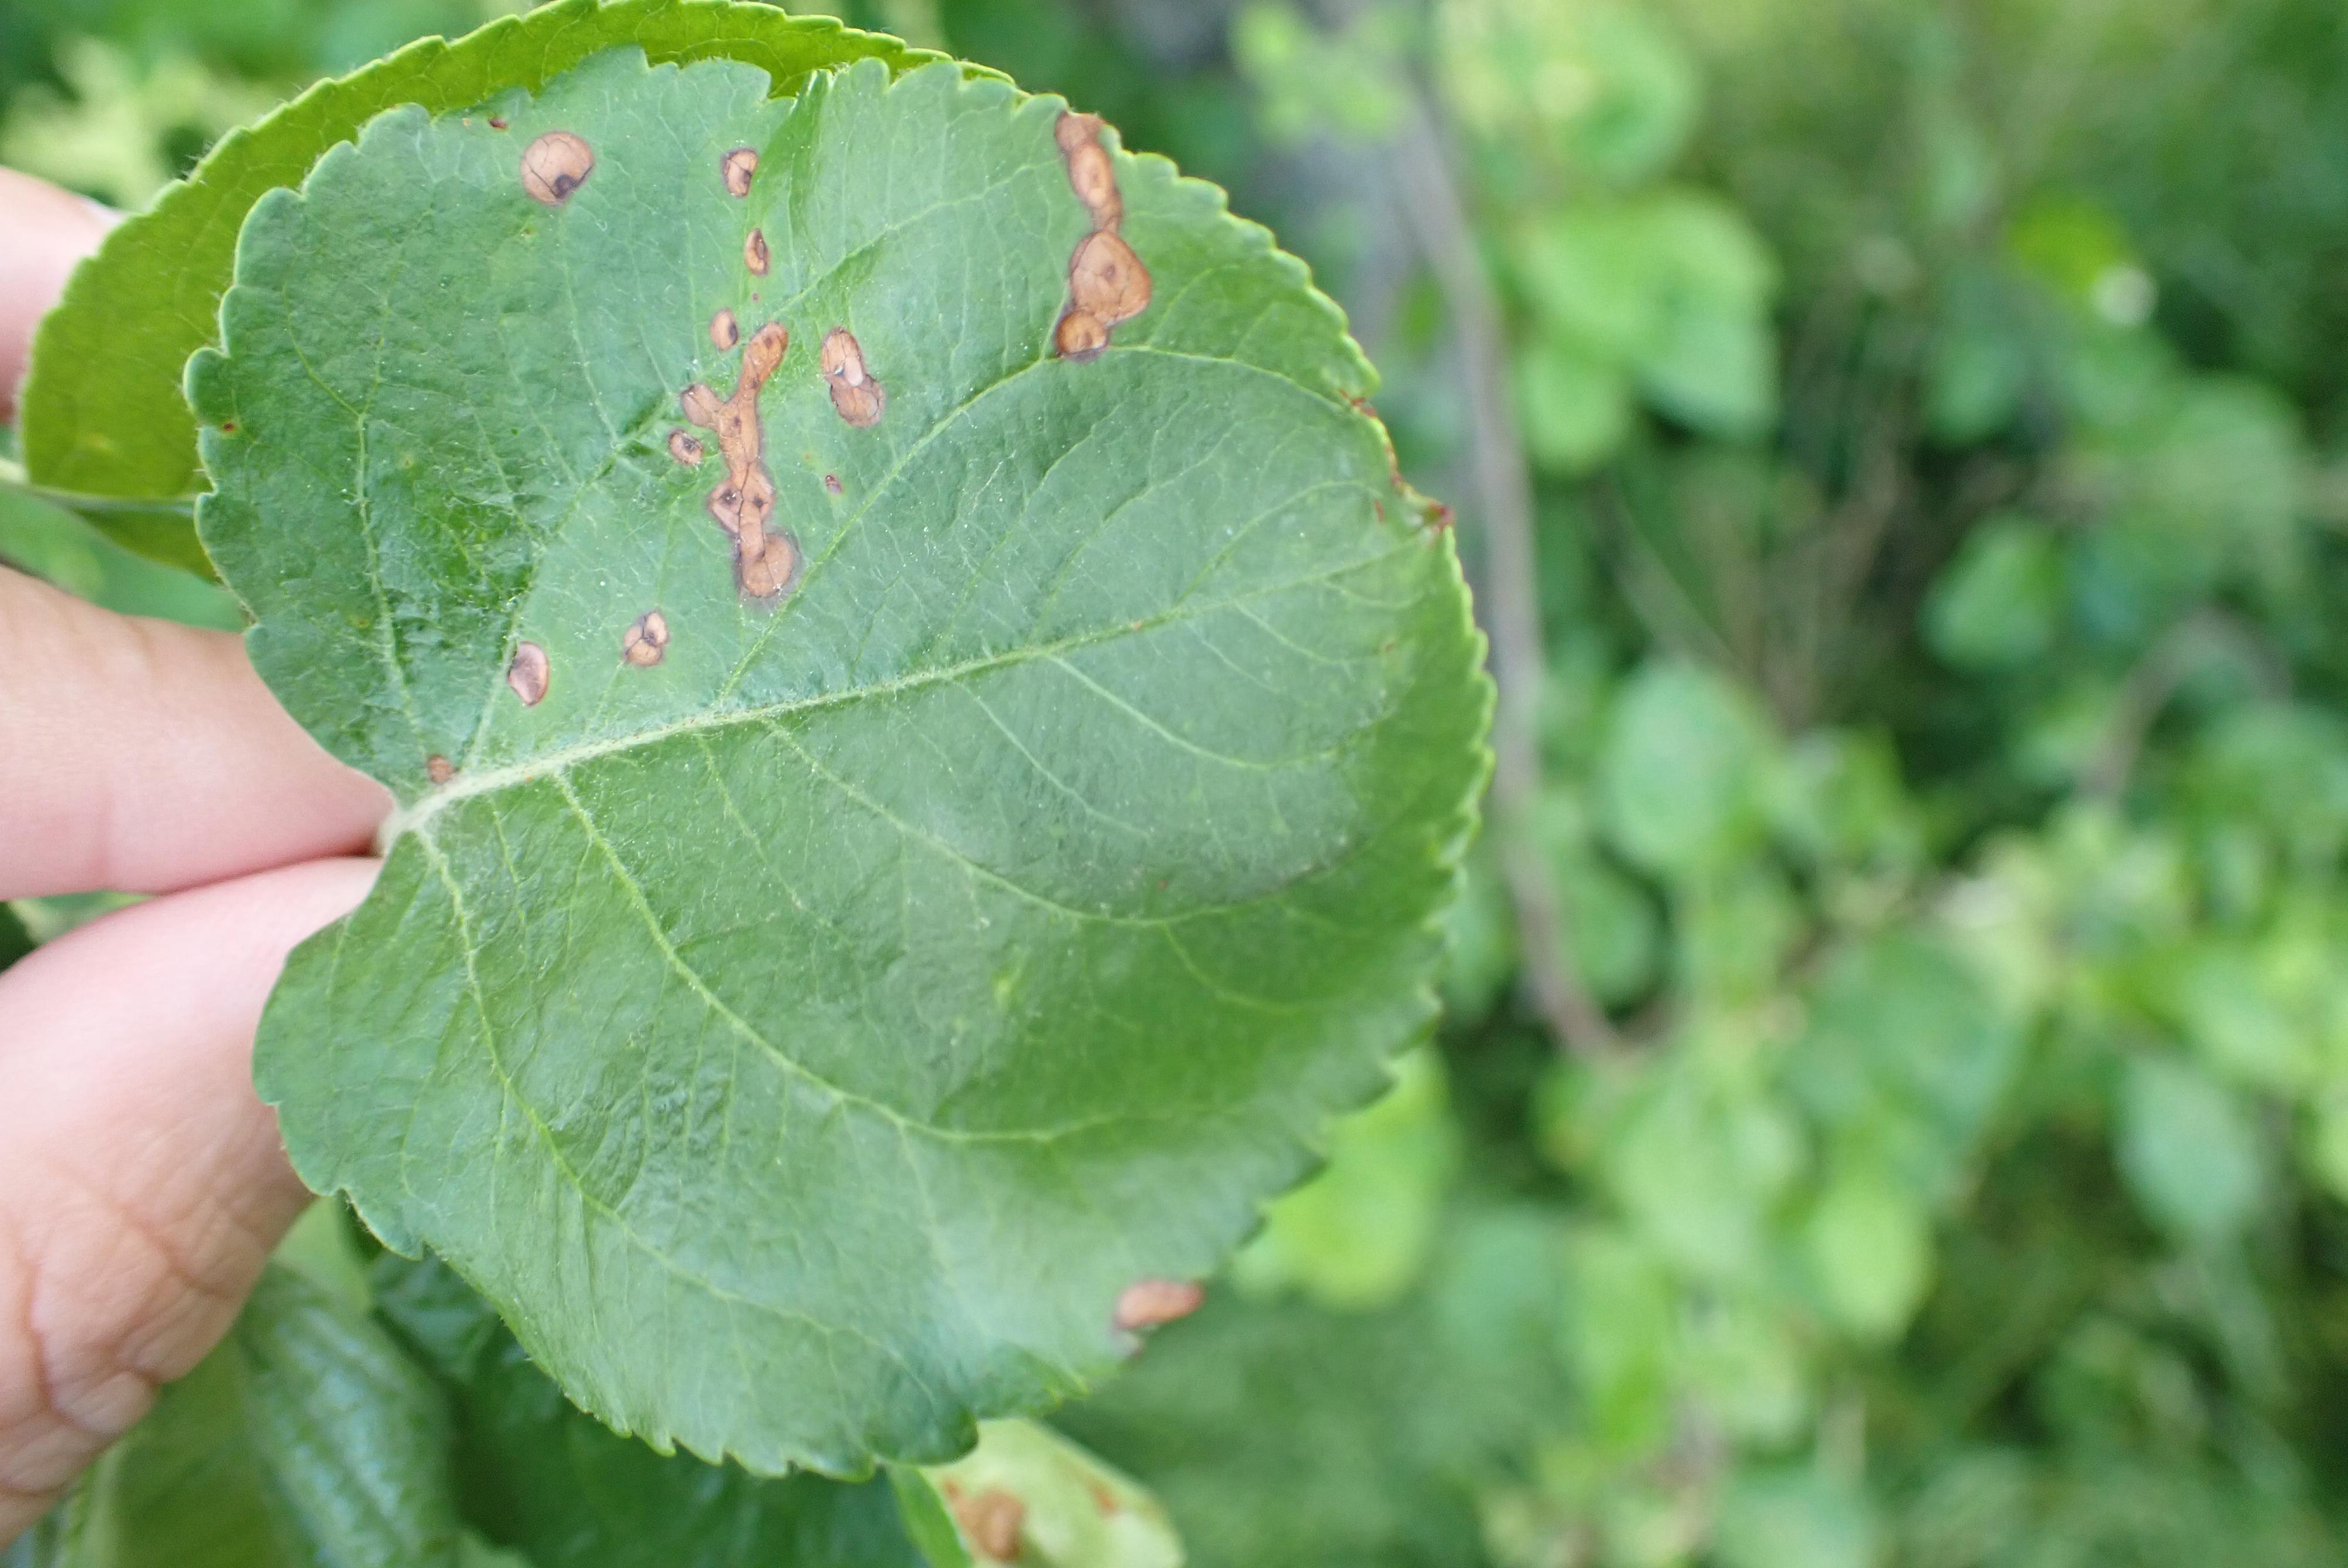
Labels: frog_eye_leaf_spot